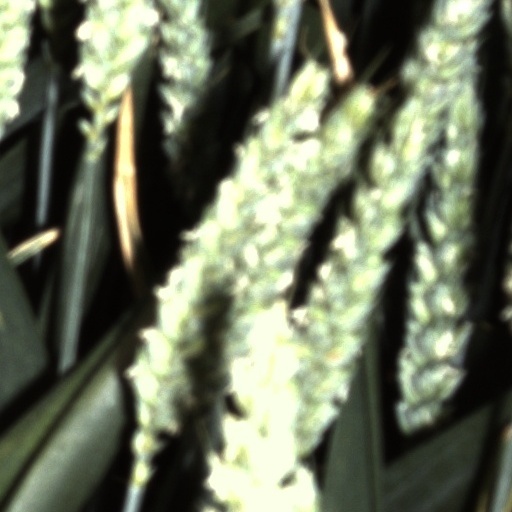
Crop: wheat